Summer park

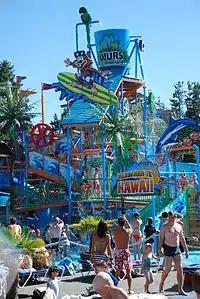
Djurs Sommerland in Denmark.

A summer park is a form of theme park with a summertime theme, open only during the summertime season. Instead of electricity-generated carousels, playgrounds and swimming pools make up most attractions.